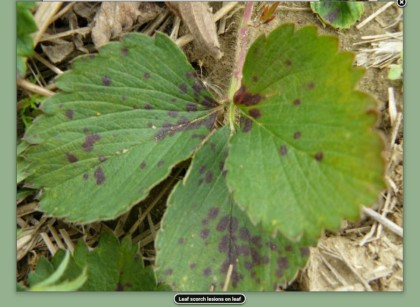
Plant: Strawberry
Disease: strawberry leaf scorch